Brandon Santini

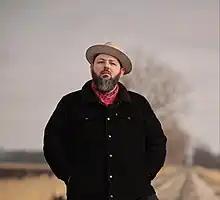

Brandon Santini (born February 3, 1982) is an American roots rock and blues harmonica player, singer and songwriter. Several of his releases have made the national "Billboard" Blues Chart. He has been nominated for multiple Blues Music Awards and multiple Blues Blast Music Awards. "Blues Blast" magazine called him "one of the best harp players in the blues scene today." His music is featured in the CBS original television series, “Fire Country,” (S2 E8) and The NBC Peacock Network’s original television series, “Poker Face,” (S1 E4).